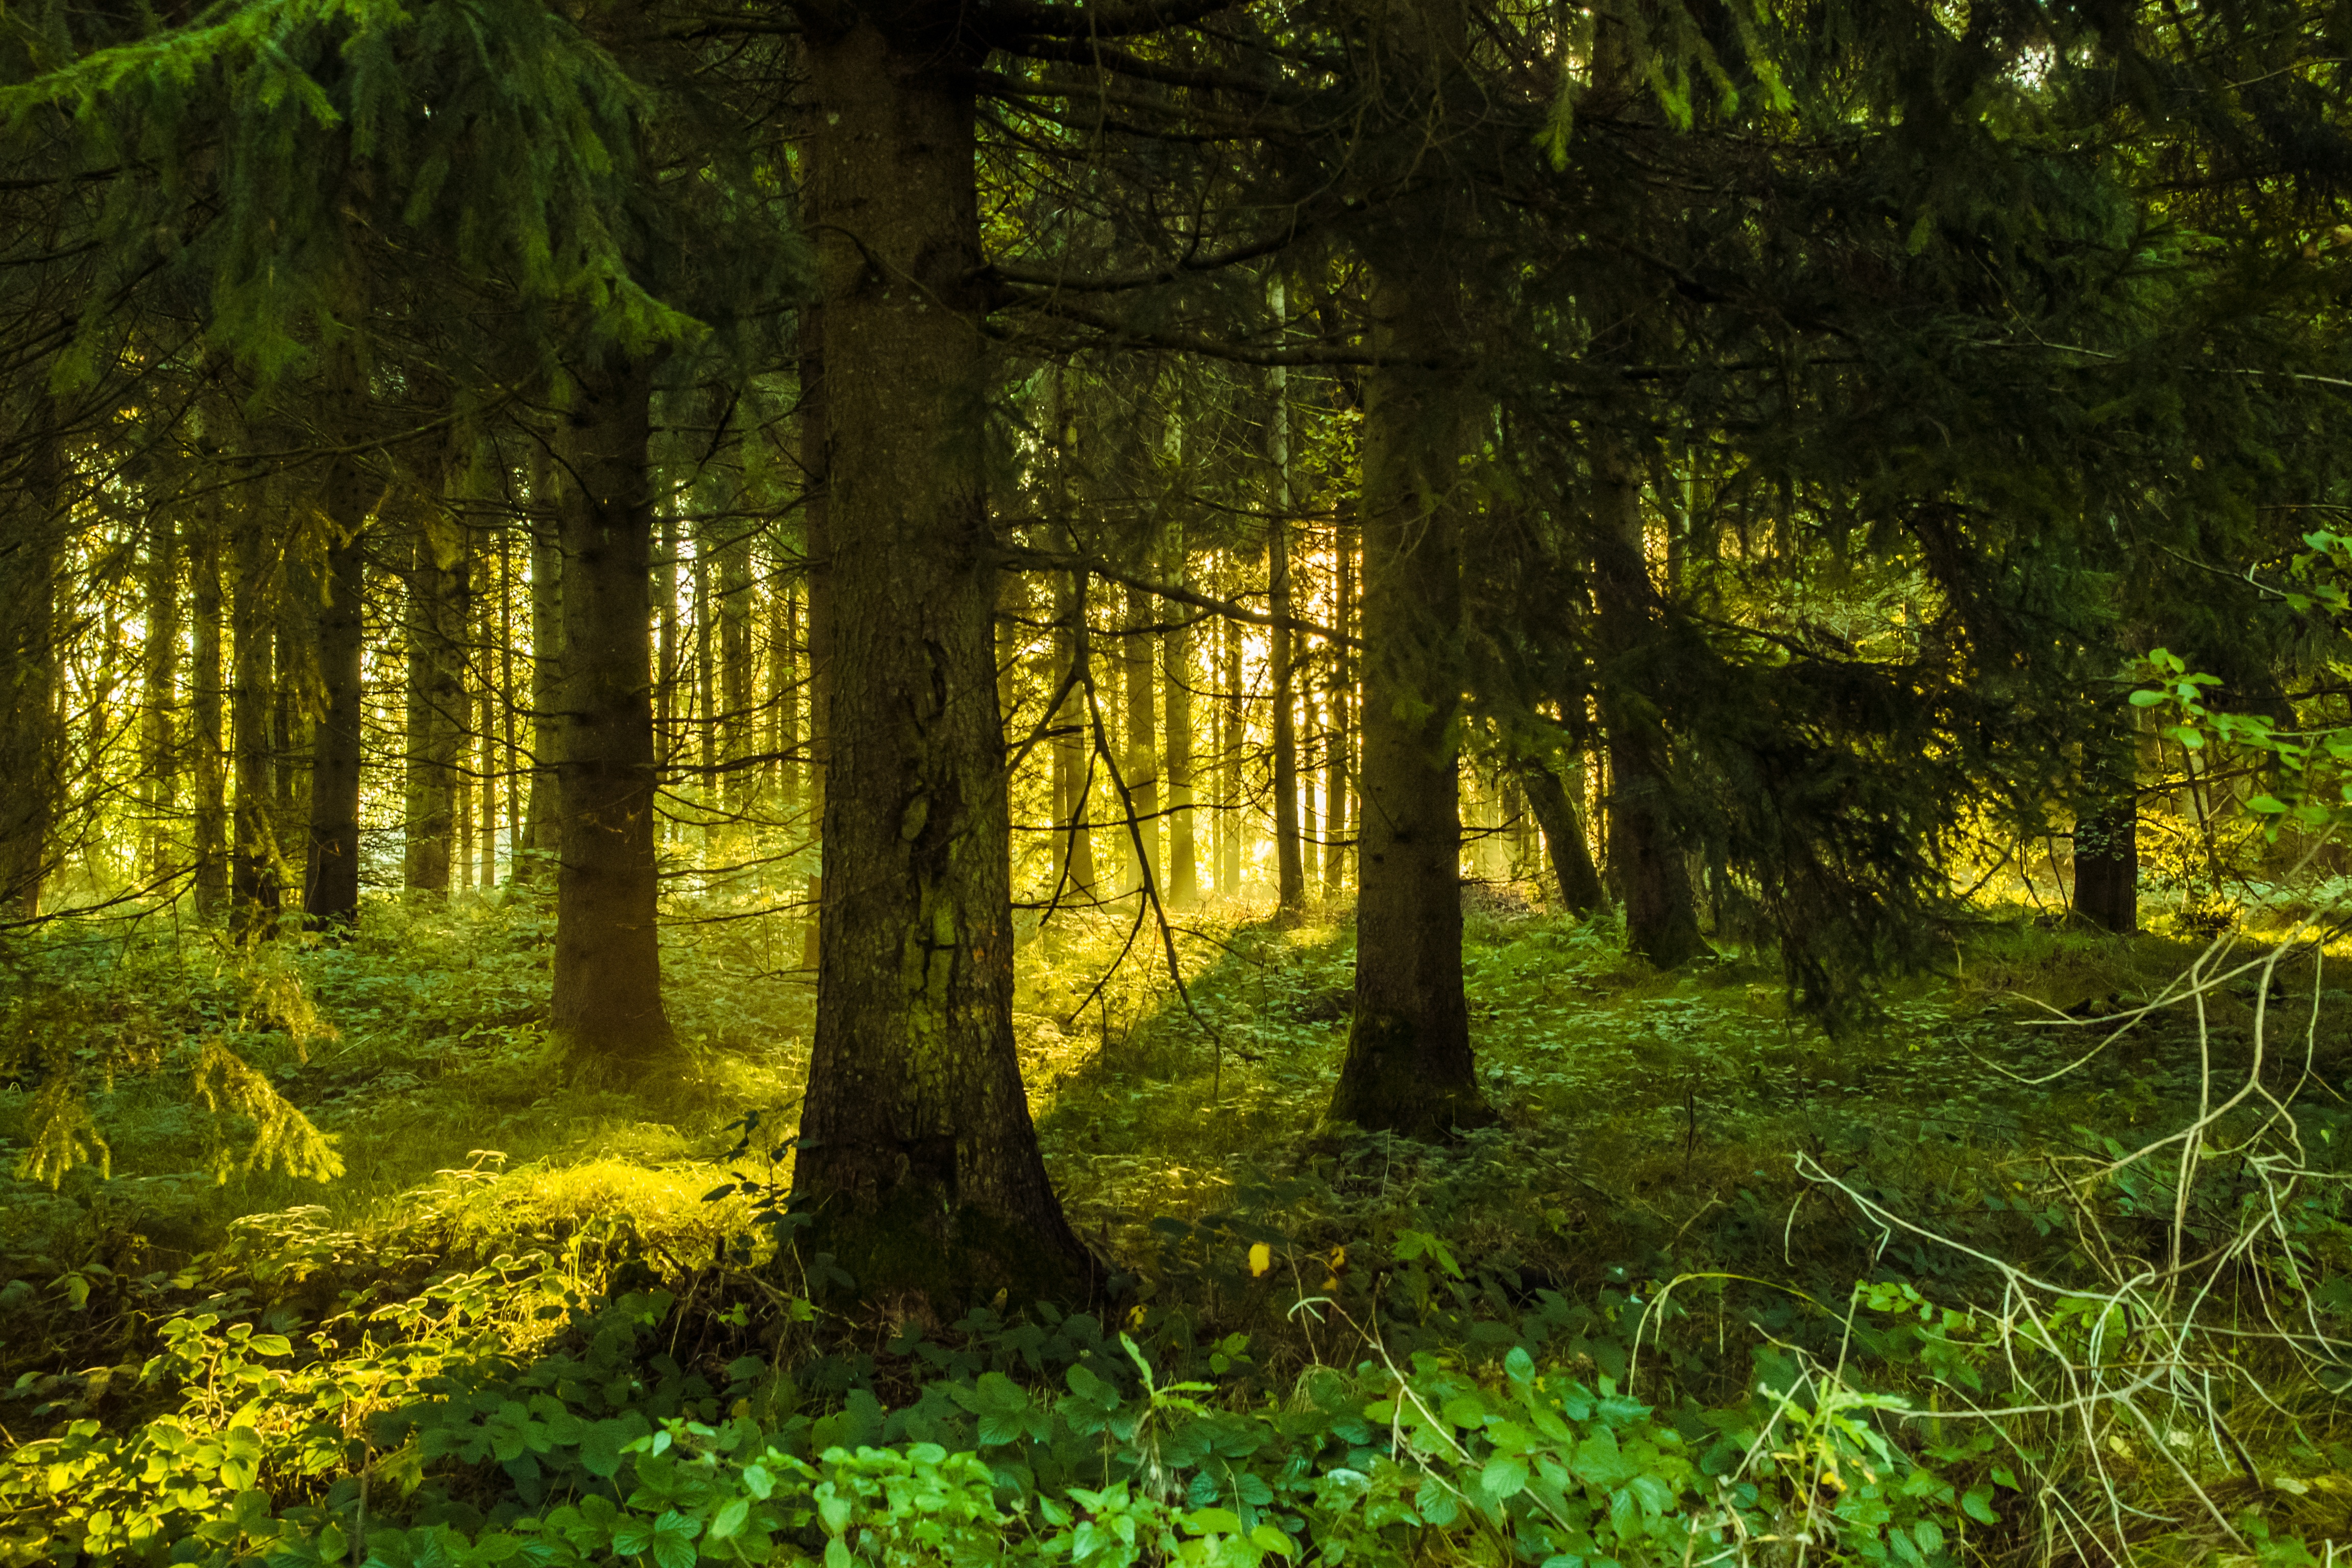
landscape, tree, nature, forest, wilderness, branch, winter, plant, sunrise, meadow, sunlight, leaf, flower, green, golden, autumn, romantic, lighting, season, trees, rainforest, forests, deciduous, grove, gloomy, light beam, woodland, habitat, ecosystem, sunbeam, morgenstimmung, fairy tale forest, biome, old growth forest, natural environment, geographical feature, atmospheric phenomenon, woody plant, temperate broadleaf and mixed forest, temperate coniferous forest